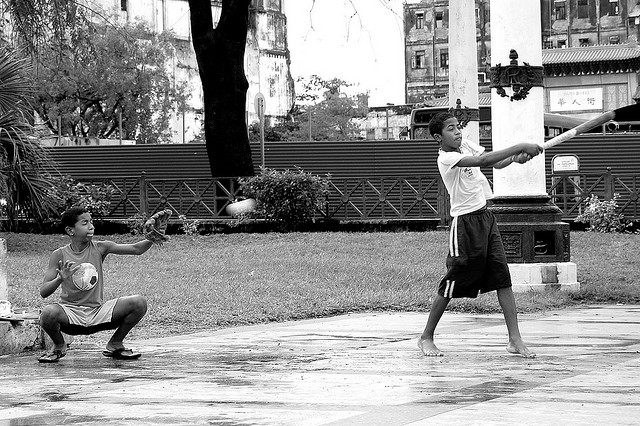
những cậu bé đang chơi bóng chày ở cạnh những toà nhà